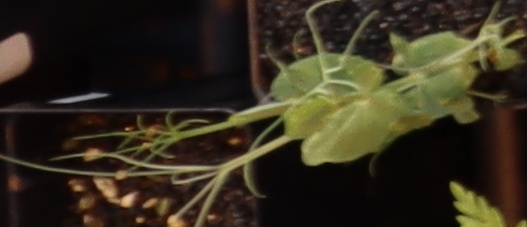
Label: Field Pea